City College station (San Diego)

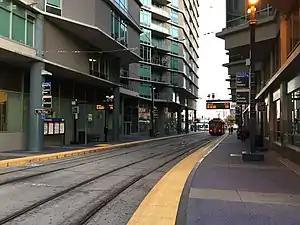
City College station in 2019

City College station is a light rail station on the San Diego Trolley's Orange, Blue, and Silver Lines. It is located in the East Village neighborhood of the city and serves northeast downtown San Diego as well as students at San Diego City College and San Diego High School.